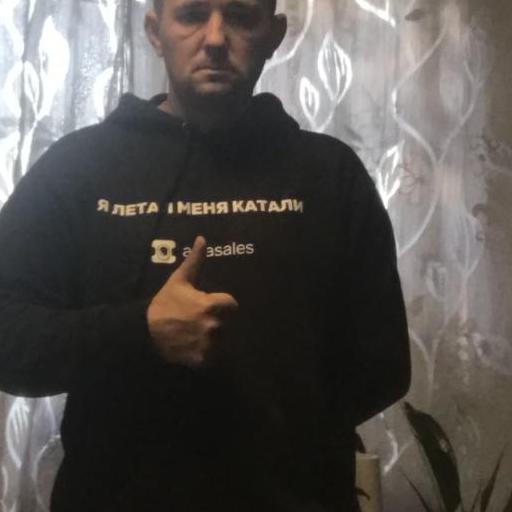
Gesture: like